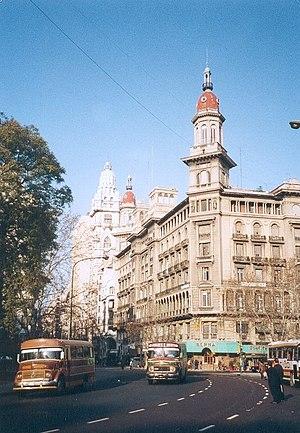
Auteur